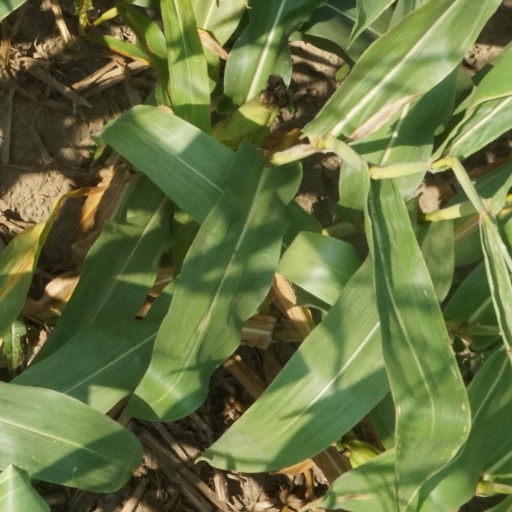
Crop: maize; corn